Sasha (DJ)

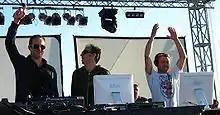
Sasha (left) on stage with Duncan Forbes (center) and Charlie May (right) of Spooky.

In 2004, Sasha signed with Global Underground to produce another mix album. However, he found the process of creating a standard mix album unrewarding, and decided to apply his production and DJing skills to a mix compilation that resembled a "real" album—that is, one featuring original material. Sasha's next studio album, "Involver", was "a fusion of mix album and production record", consisting entirely of Sasha's reworkings of tracks by other artists. "I tried to take all the separate sounds to all the tracks [and recombine them]", he later explained, "and it allowed me to mix the tracks together on a much deeper level." He accomplished this by sequencing the album using Ableton Live and Logic Pro. Ableton Live is a music loop-based software package that Sasha uses to engineer tracks in real-time, whereas he used Logic Pro primarily for premeditated edits to audio tracks.